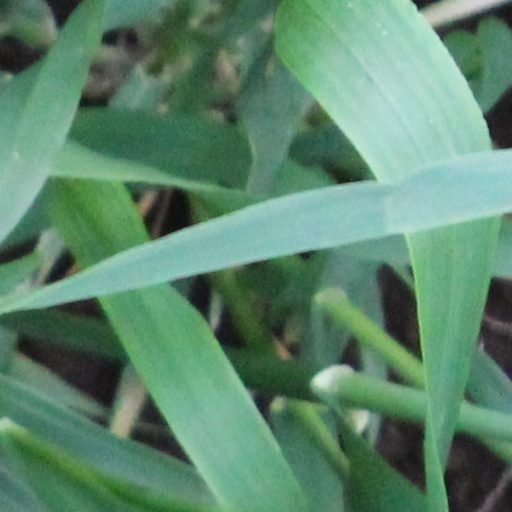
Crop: wheat